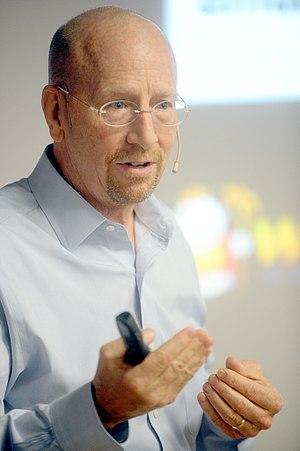
Richard E. Baldwin est un professeur d'économie internationale de l'Institut de hautes études internationales et du développement à Genève, où il mène des recherches sur la mondialisation et le commerce depuis 30 ans.